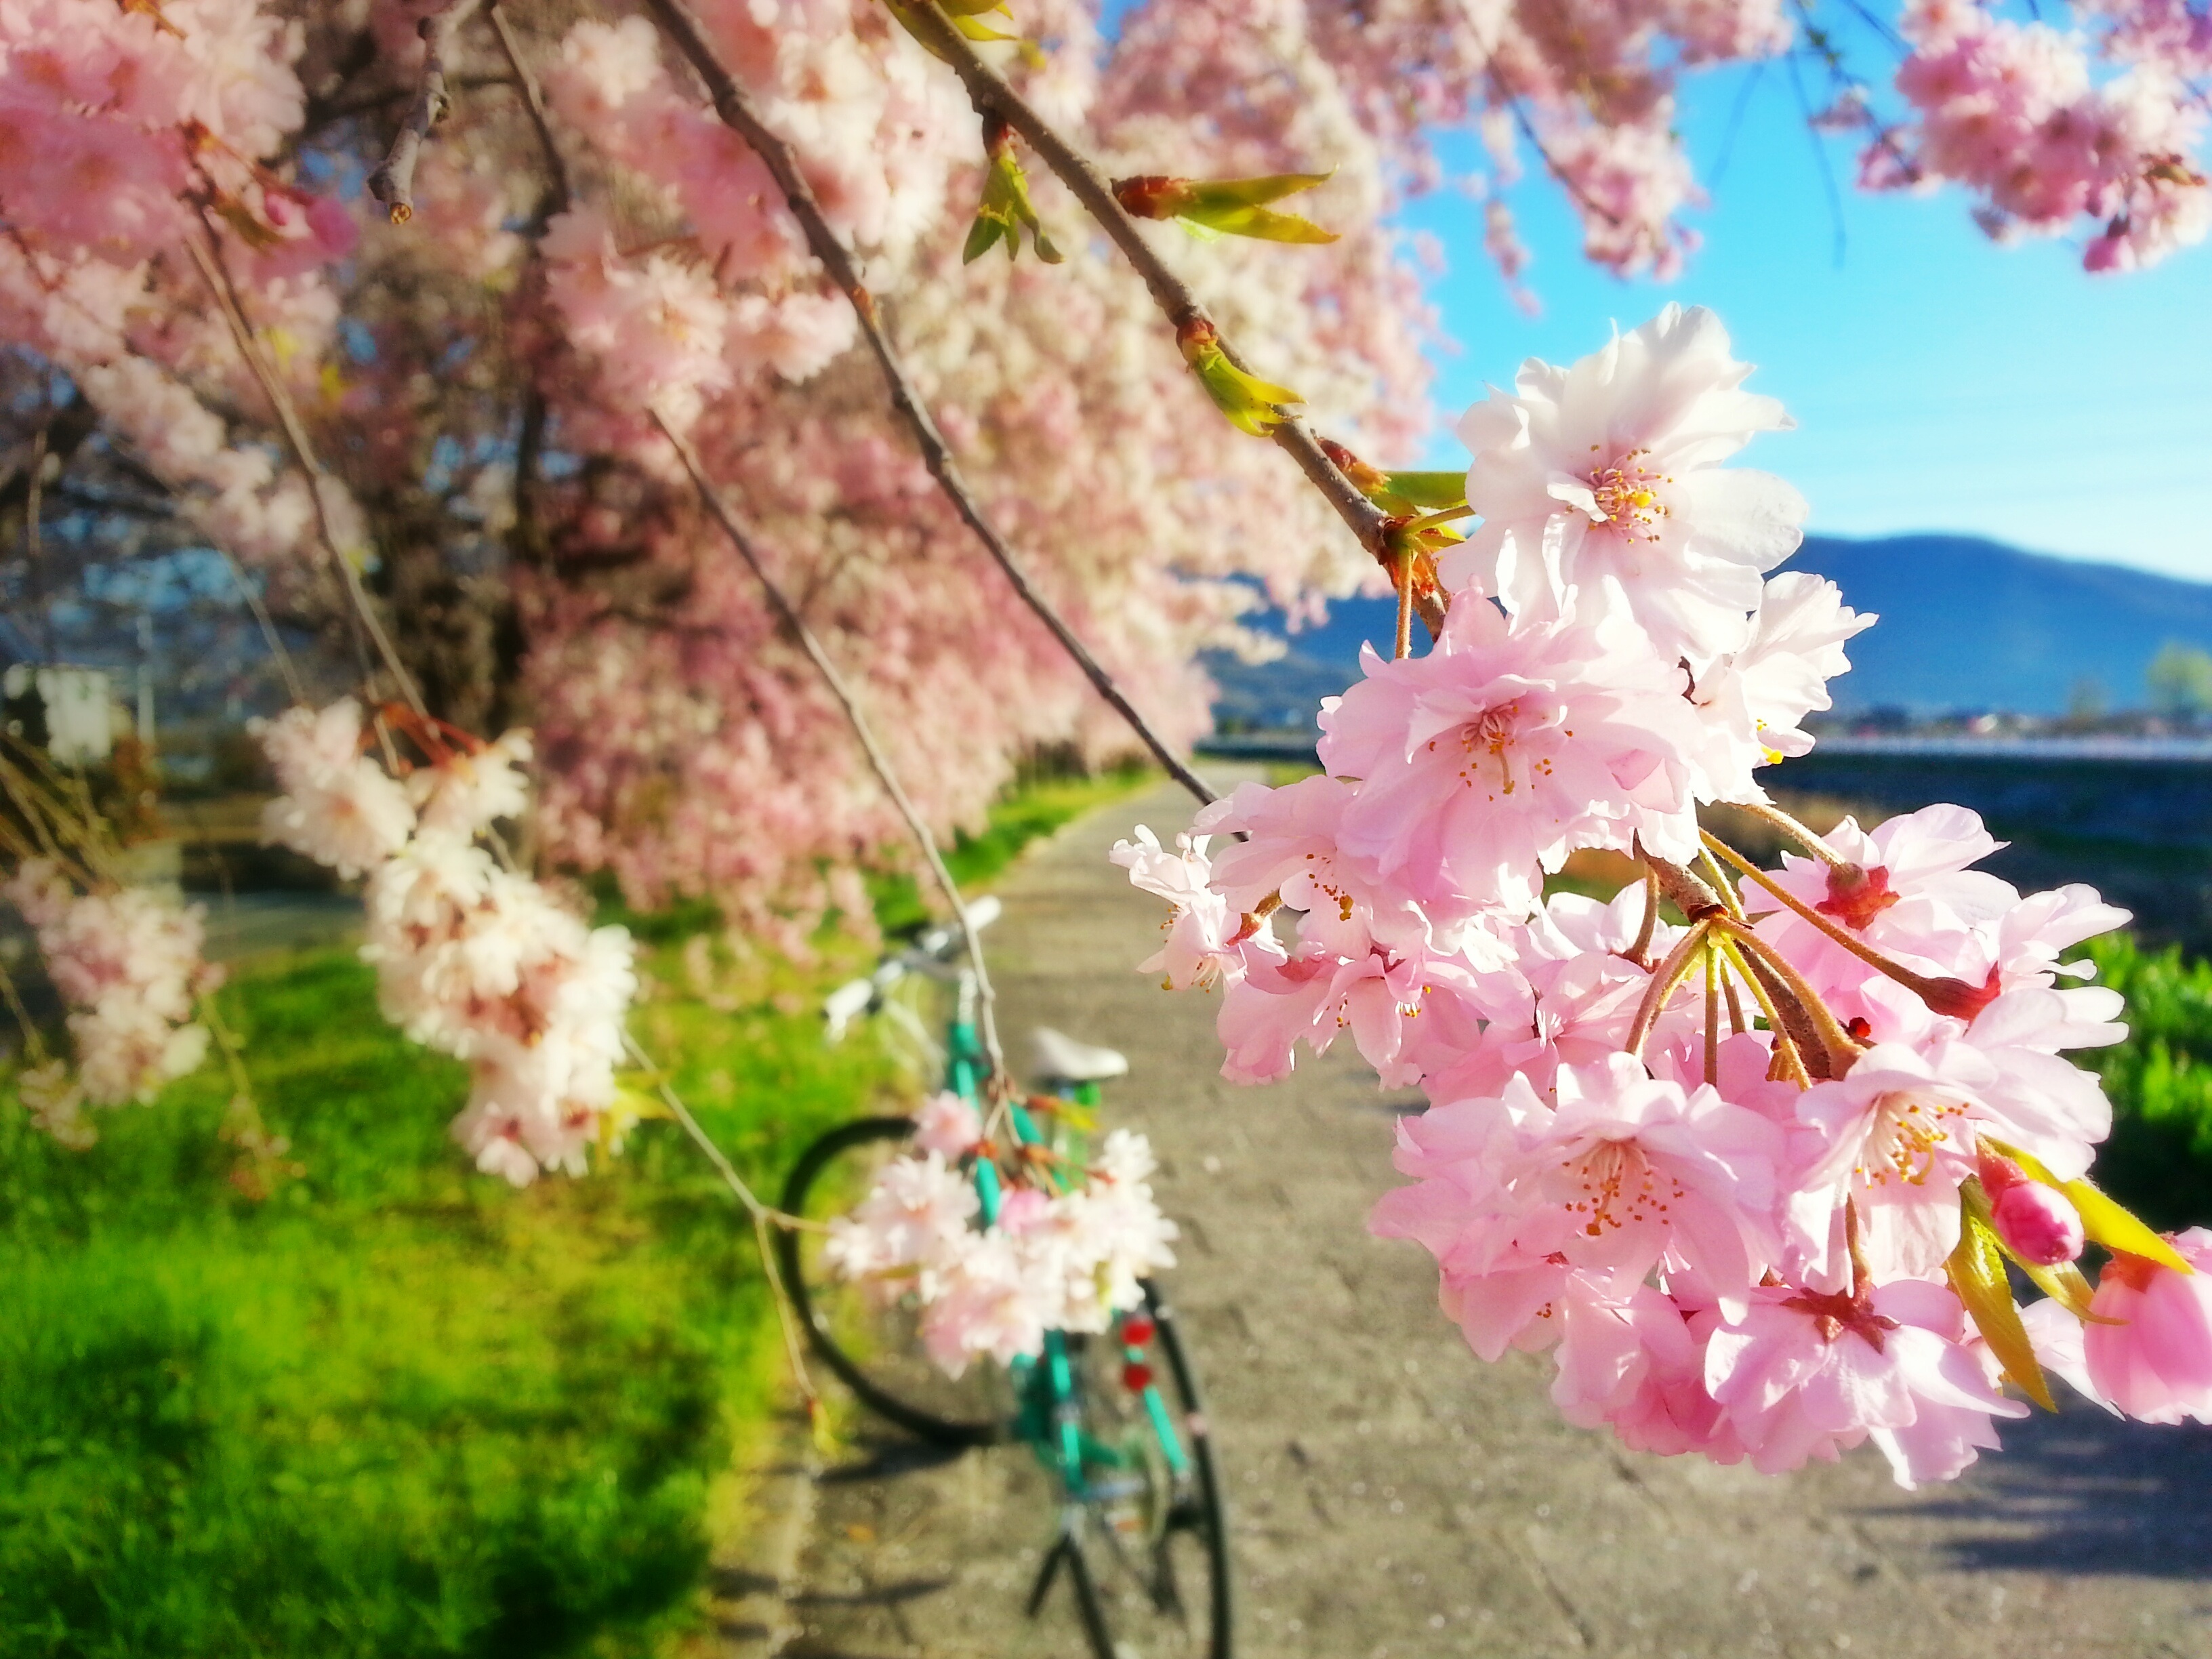
tree, branch, blossom, plant, flower, bike, spring, autumn, pink, flora, season, cherry blossom, cherry, flowering plant, cherry tree, land plant